Life simulation game

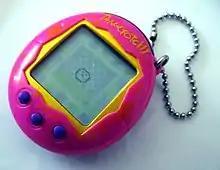
A Tamagotchi virtual pet game

Life simulation games form a subgenre of simulation video games in which the player lives or controls one or more virtual characters (human or otherwise). Such a game can revolve around "individuals and relationships, or it could be a simulation of an ecosystem". Other terms include artificial life game and simulated life game (SLG).